J. Bennett Johnston

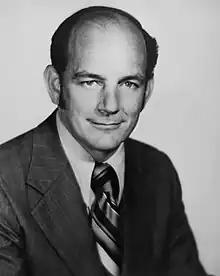
Official portrait, 1980

John Bennett Johnston Jr. (June 10, 1932 – March 25, 2025) was an American attorney, politician, and later lobbyist from Louisiana who served as member of the United States Senate from 1972 to 1997. He had previously served in both houses of the Louisiana State Legislature representing Caddo Parish, a member of the Louisiana House of Representatives from 1964 to 1968, and also a member of the Louisiana State Senate from 1968 to 1972. He was a member of the Democratic Party.